Bull's Head Inn, Poole

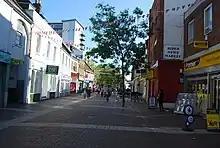
The present building is on the right (pictured in 2013)

The Bull's Head Inn was a pub located at 73–75 High Street in Poole, Dorset, England. The building, now used by a recruitment agency, is the oldest building on central Poole High Street, and is a Grade II* listed building.